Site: brandenburg
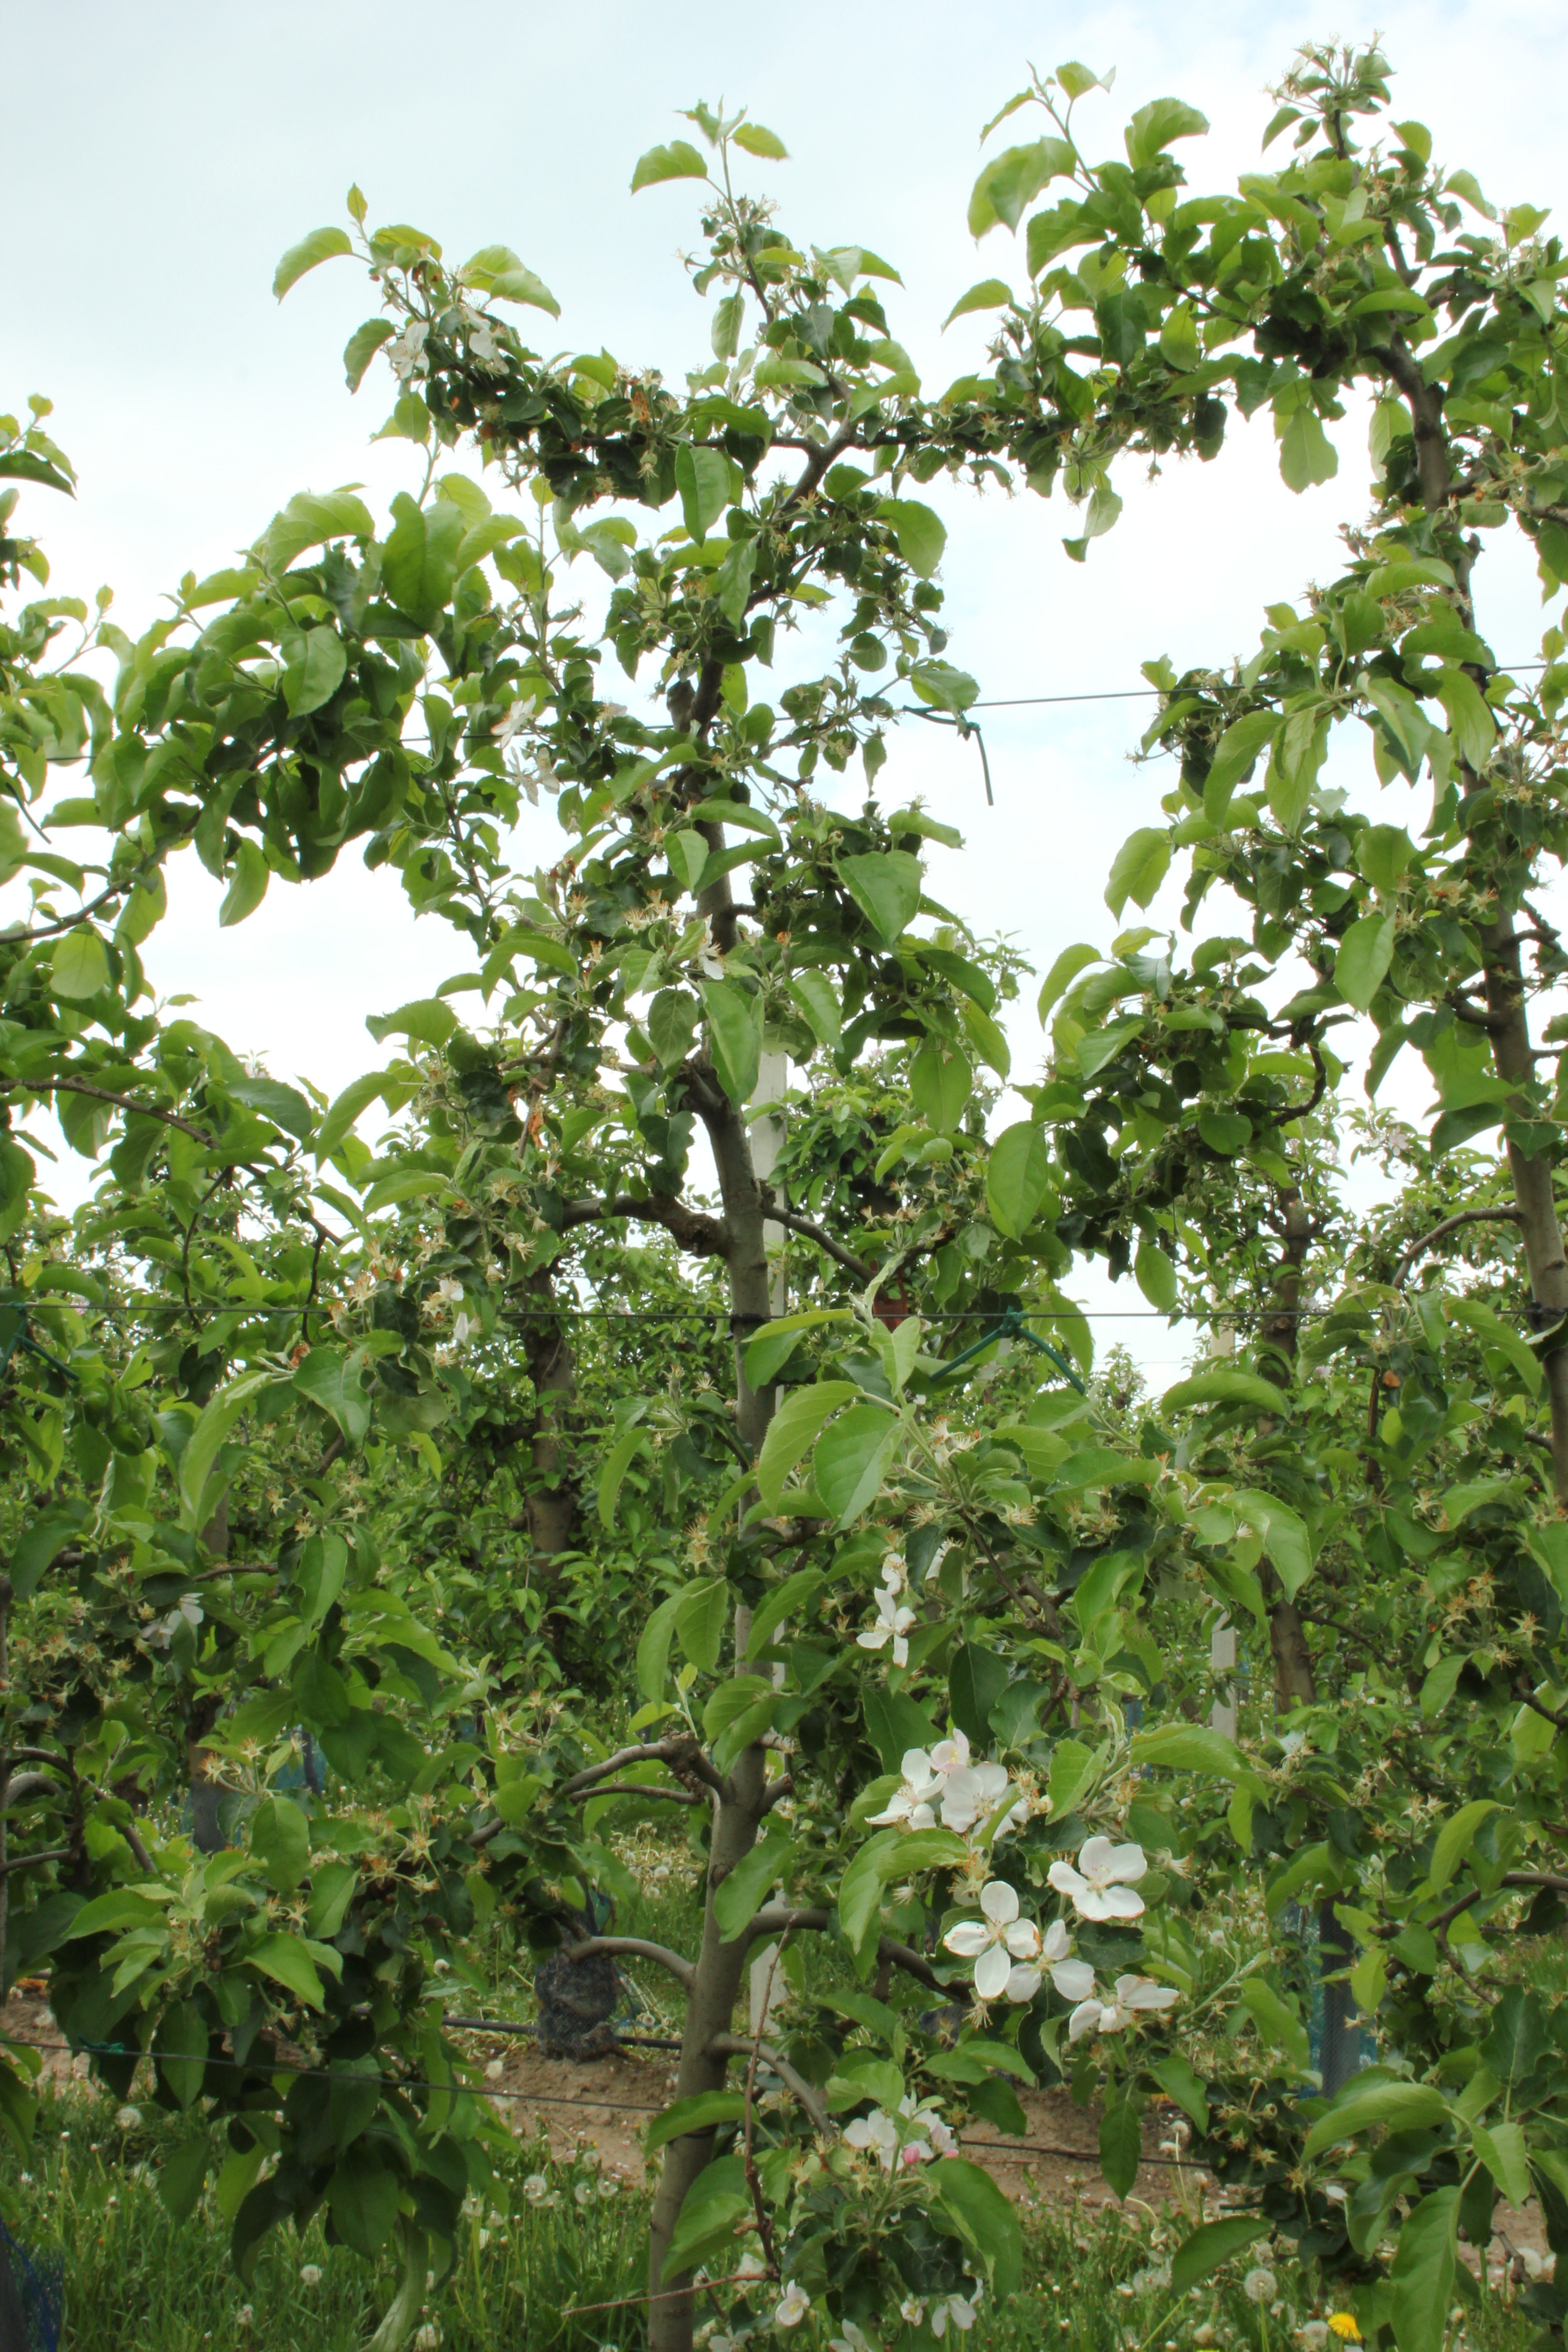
Growth stage (BBCH 67): Flowering